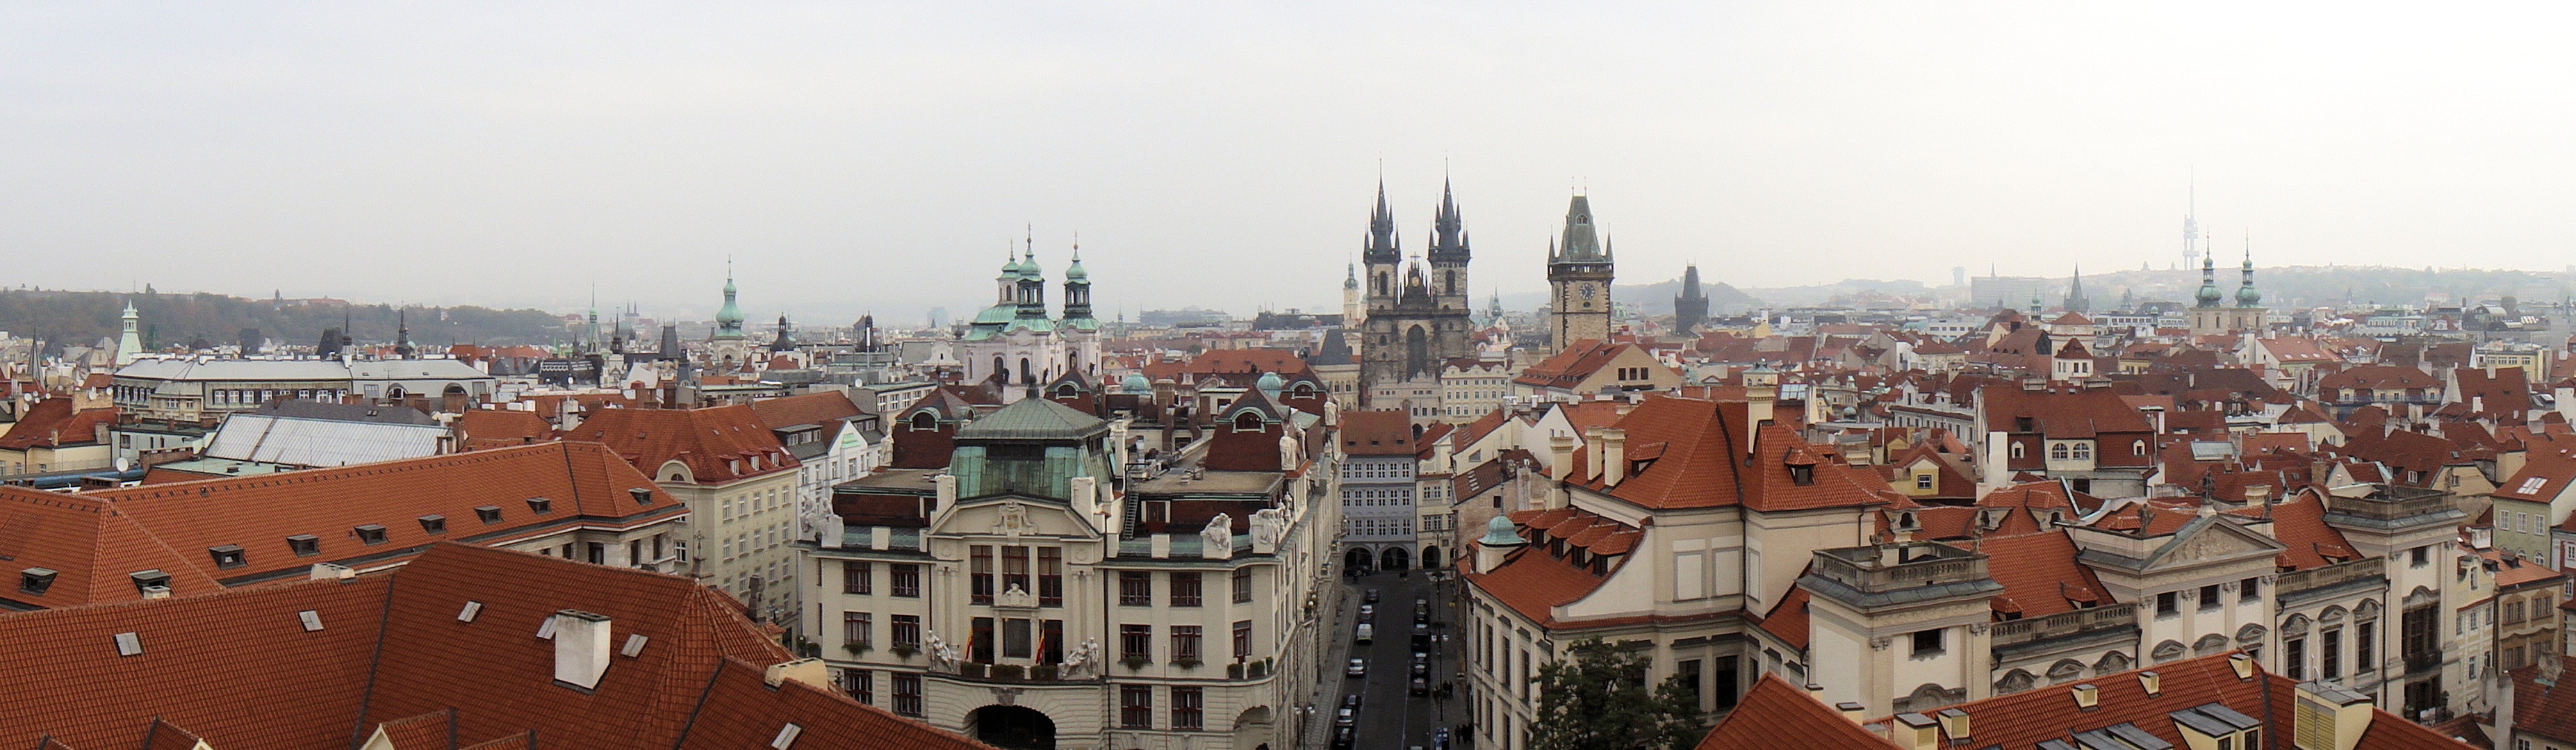
architecture, boat, skyline, town, view, city, canal, cityscape, panorama, vehicle, prague, port, waterway, old town, capital, center, vista, roofs